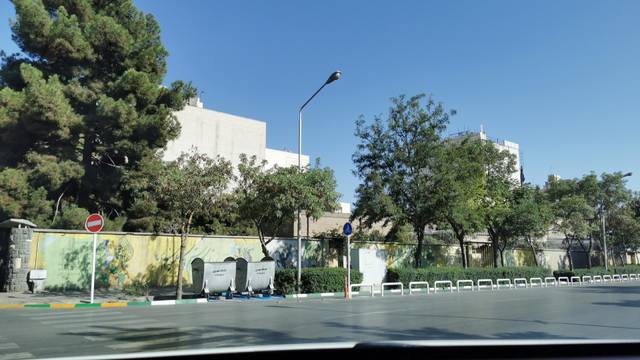
Region: Iran
Coordinates: 36.296, 59.59